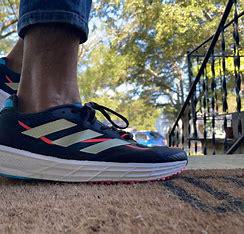
Brand: Adidas
Model: SL20